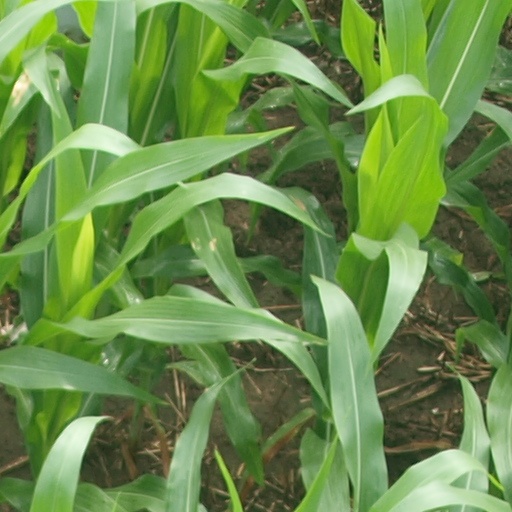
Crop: maize; corn